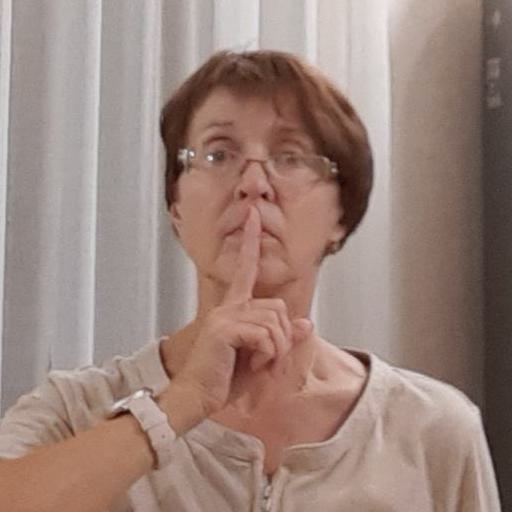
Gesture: mute